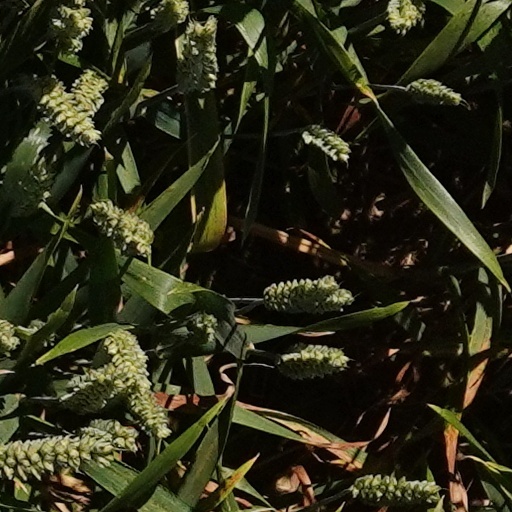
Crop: wheat